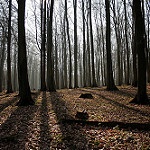
Scene: Outdoor